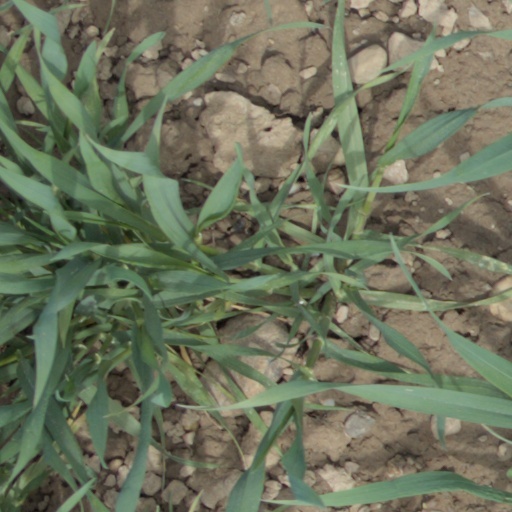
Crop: wheat